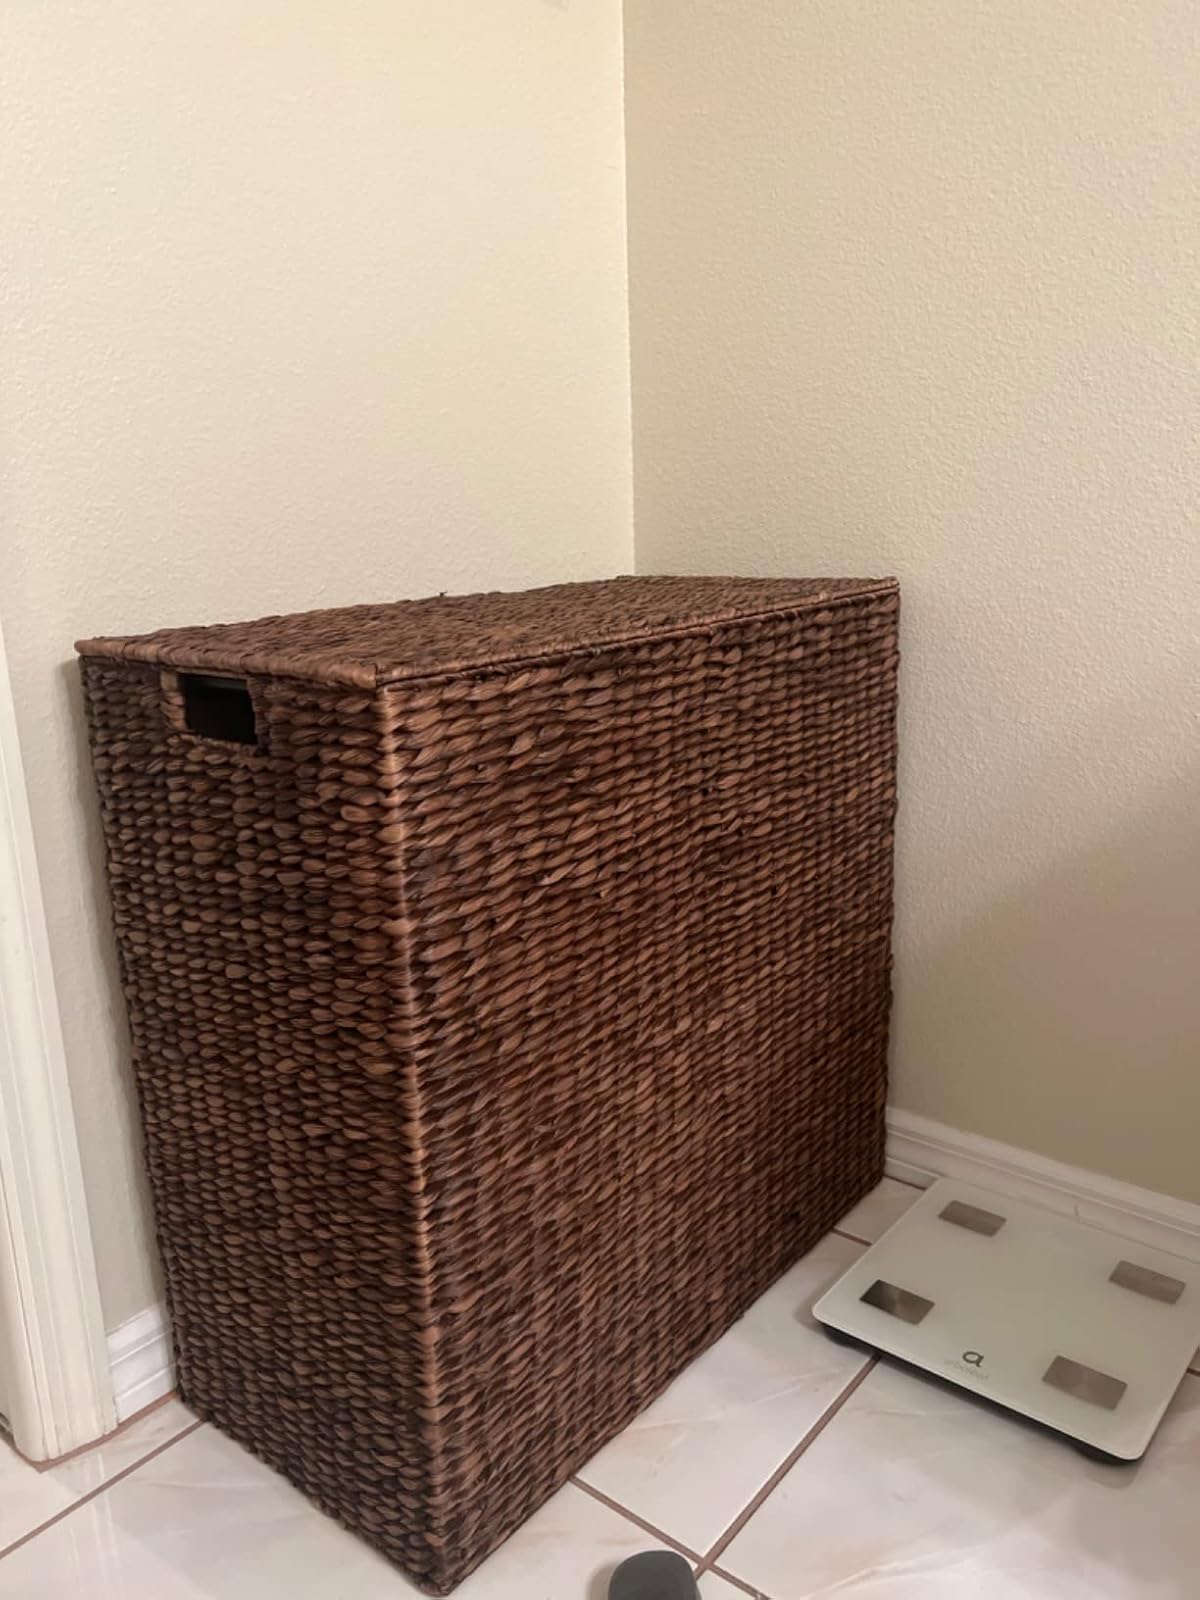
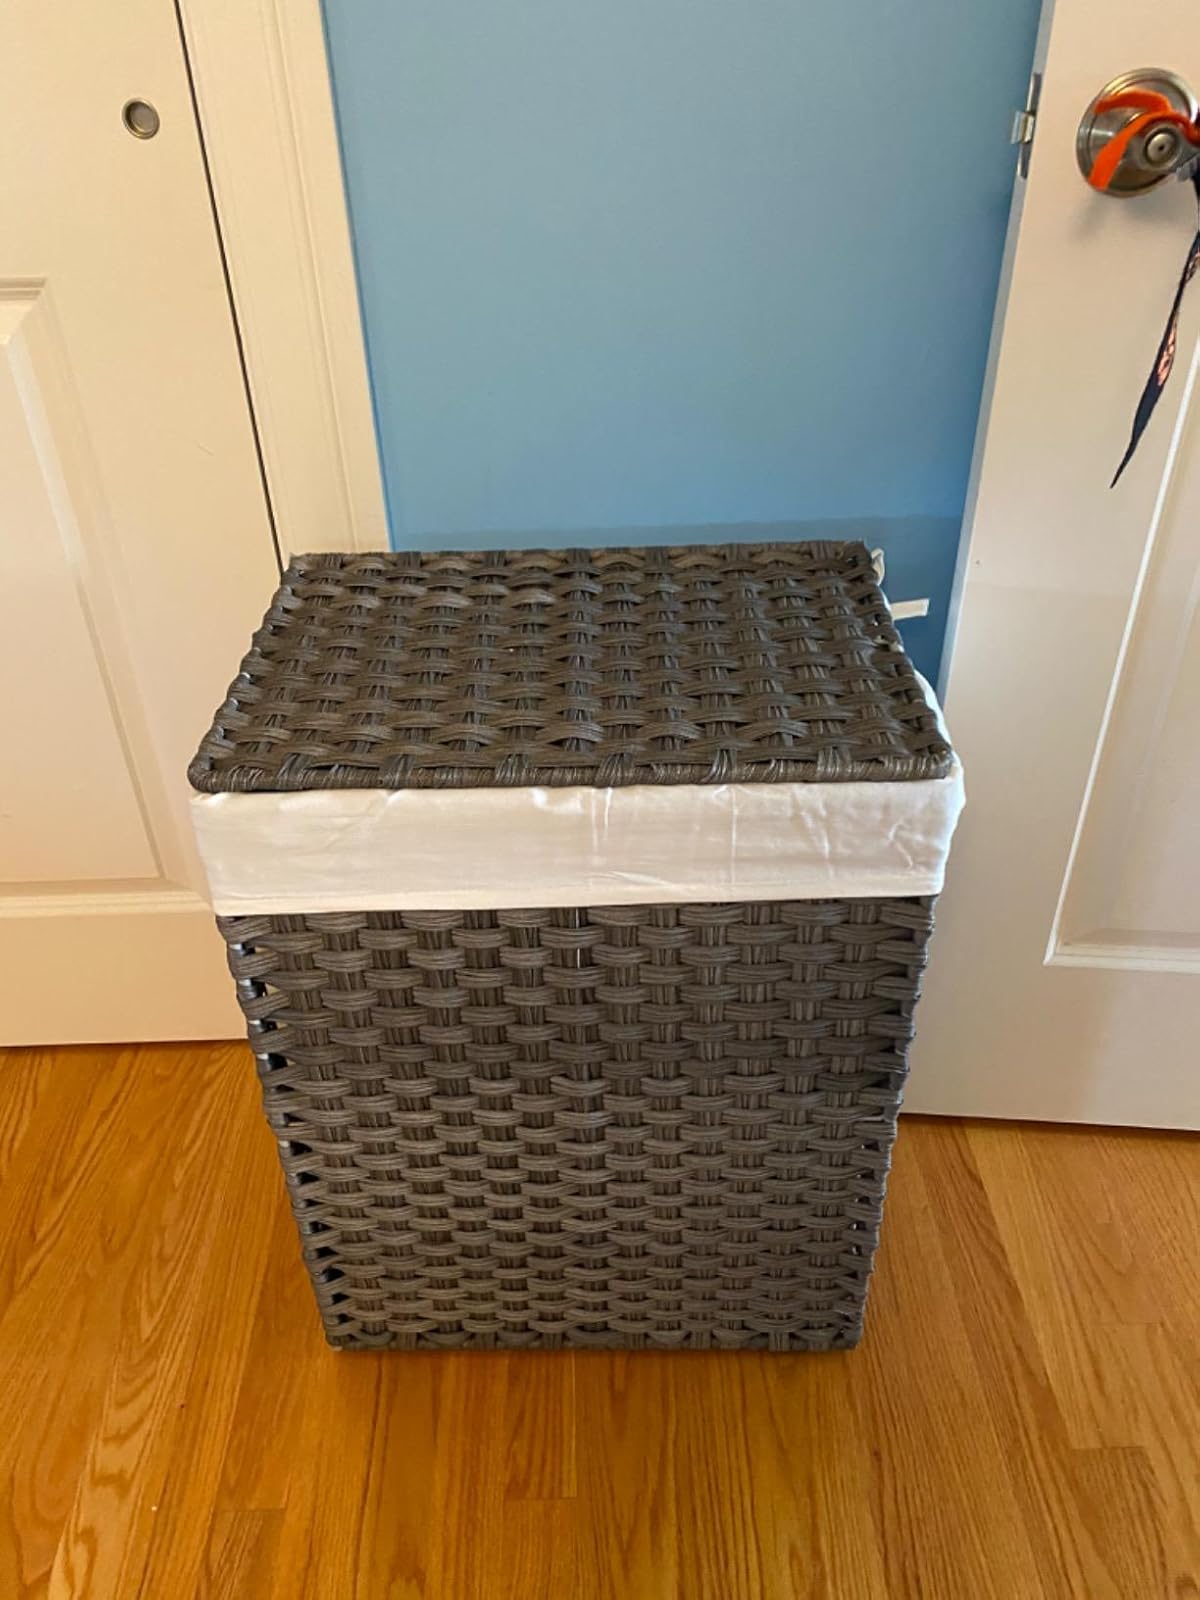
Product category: items_hamper
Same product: no